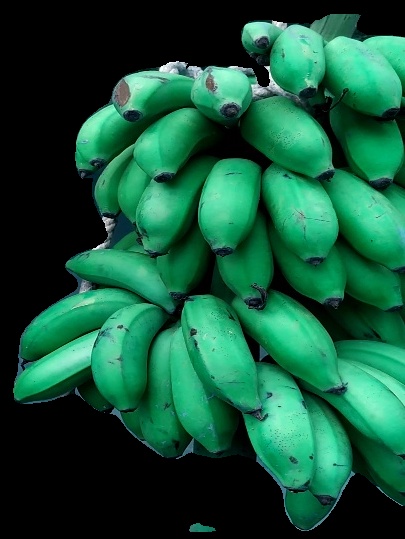
Variety: rasbale
Grade: grade2